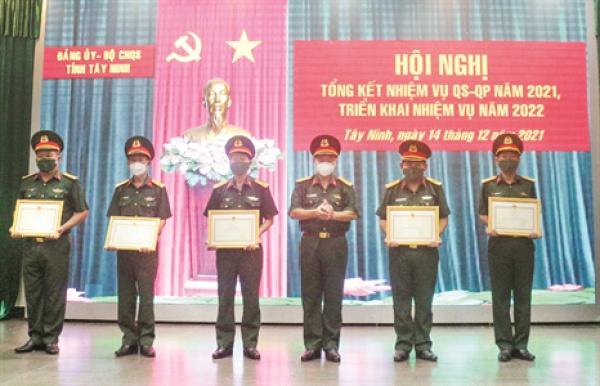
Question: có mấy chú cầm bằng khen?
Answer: có năm chú cầm bằng khen